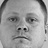
Emotion: neutral